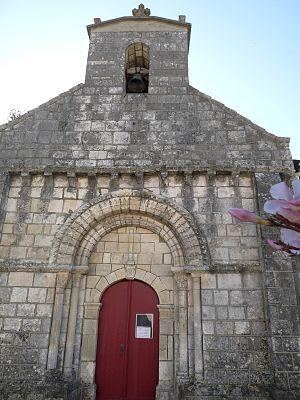
Eglise de Celles, Charente-Maritime, France
Les églises de la Charente-Maritime présentent une grande diversité, d'une commune à une autre, et se distinguent par des styles et des périodes de construction différentes. De nombreux édifices témoignent cependant de l'épanouissement, aux XIᵉ et XIIᵉ siècles d'une forme d'art roman spécifique, appelée art roman saintongeais, caractérisée par une simplicité des formes et un décor sculpté, souvent très riche.
Celles est une commune du Sud-Ouest de la France située dans le département de la Charente-Maritime.